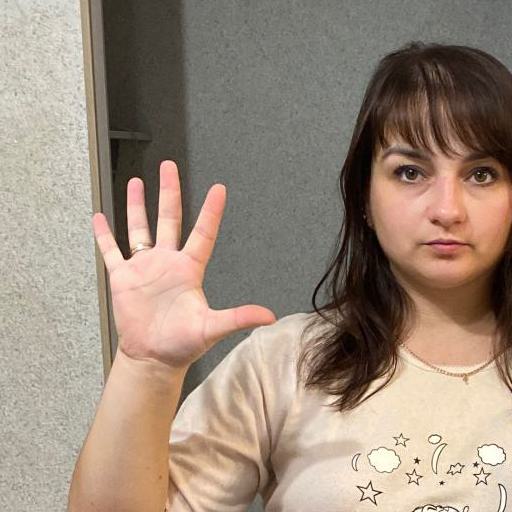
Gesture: palm